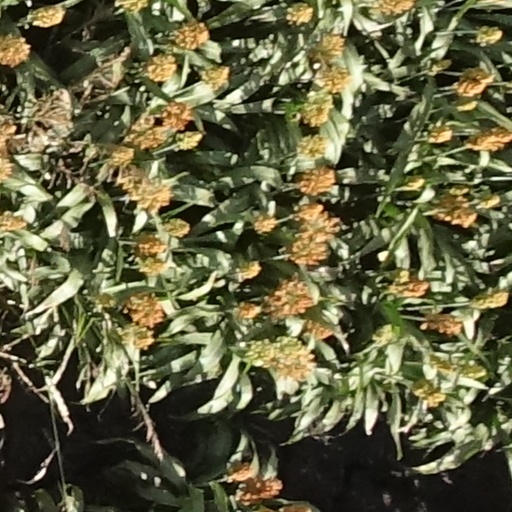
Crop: sorghum